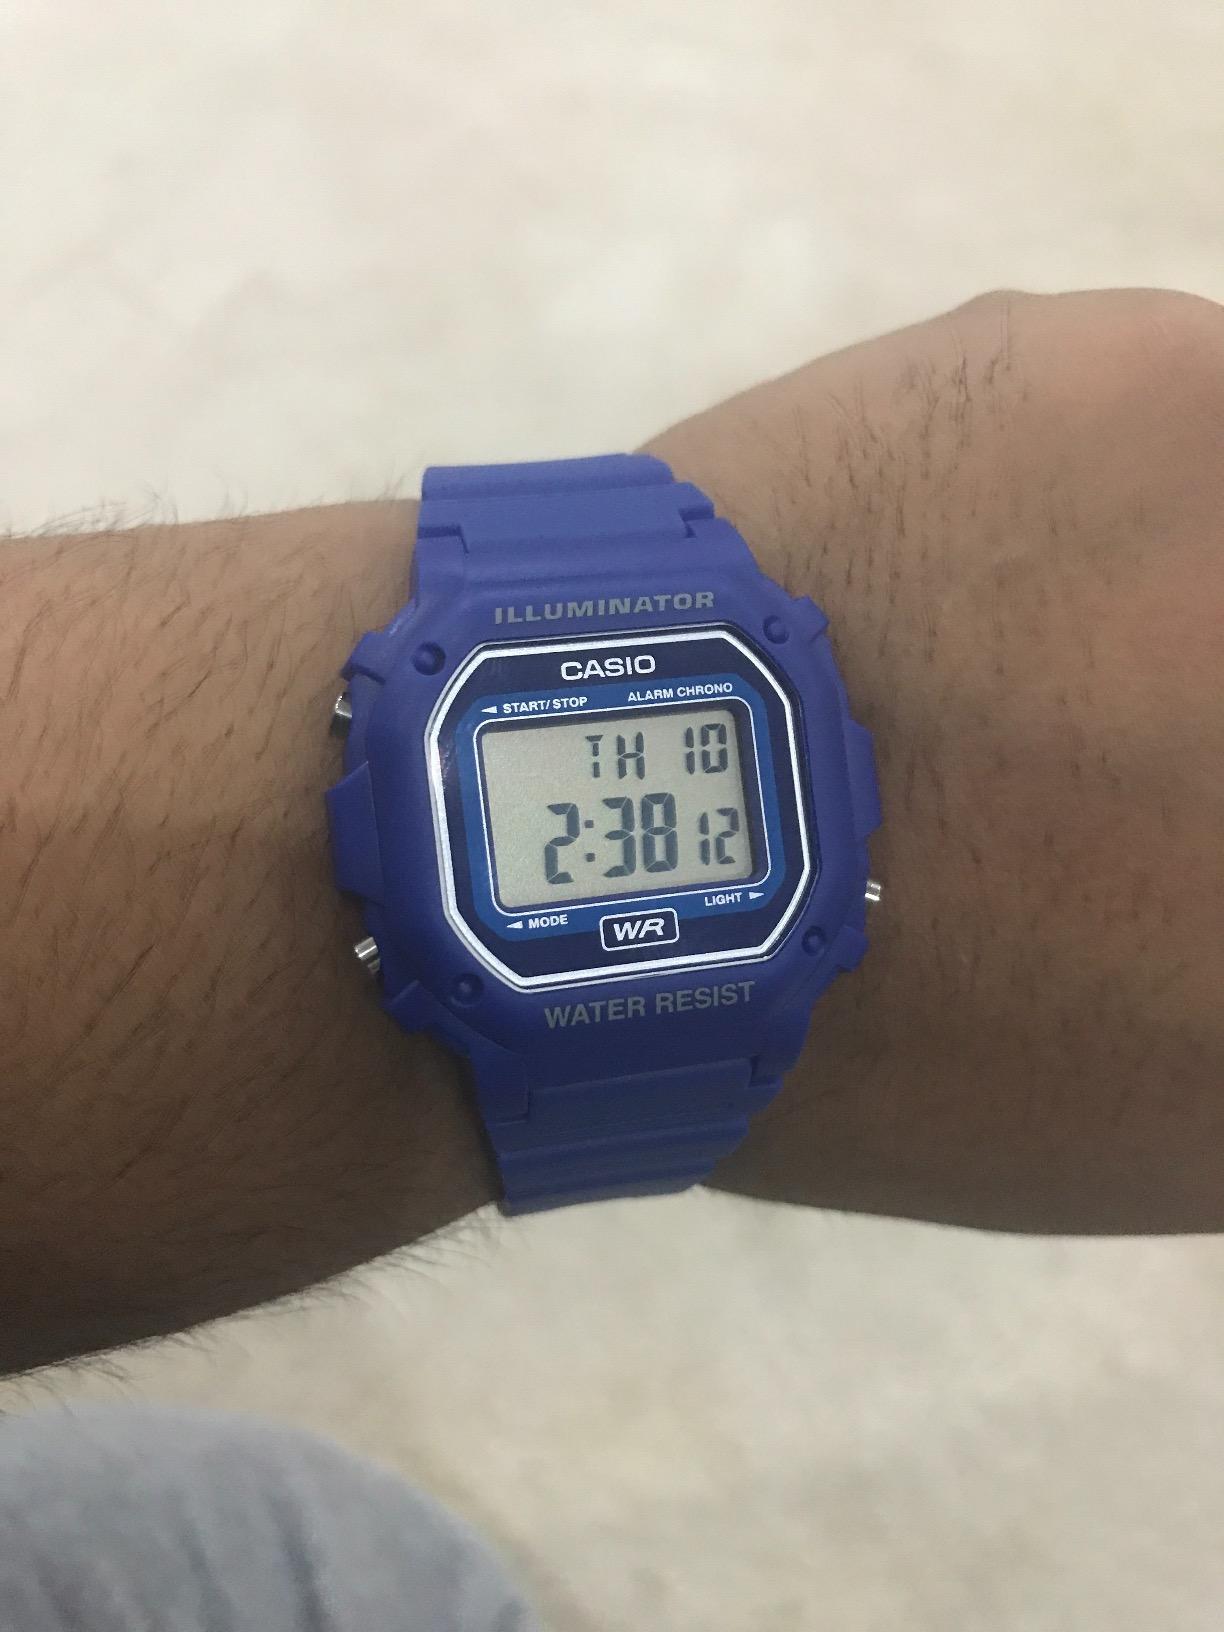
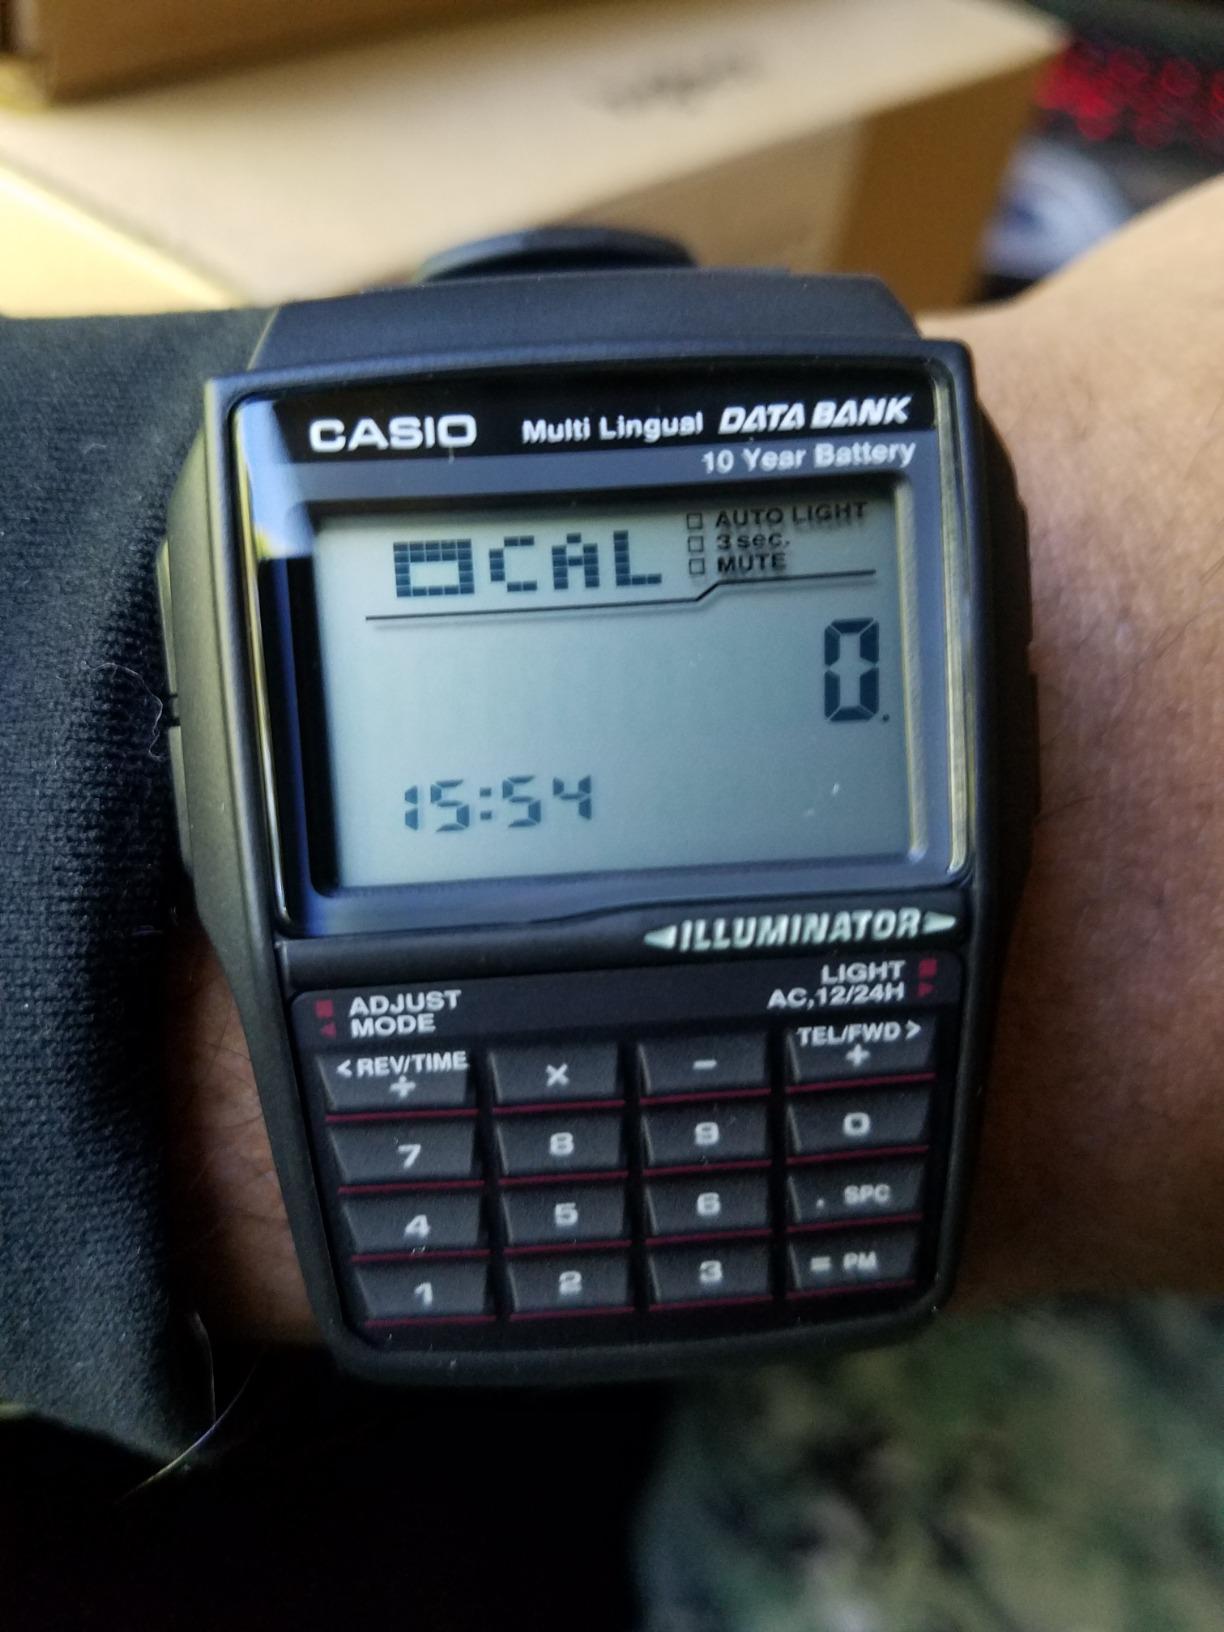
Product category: accessories_watch
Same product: no